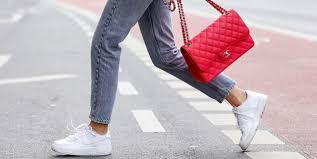
Label: Sneaker